Skyline (Honolulu)

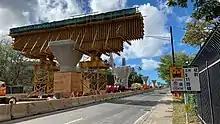
Airport section underway near Joint Base Pearl Harbor–Hickam (2019)

Skyline consists of an almost entirely elevated rapid transit line from the eastern edge of Kapolei, near the University of Hawaiʻi–West Oʻahu campus, to the Hawaii Capital Historic District, with a future expansion planned to Ala Moana Center (east of downtown Honolulu). It will have twenty-one stations and run from Kapolei to Honolulu on the southern shore of Oʻahu, passing through Waipahu, Pearl City, Waimalu, Aiea, and Halawa. The only at-grade trackage is a section near Leeward Community College, but has no grade crossings.